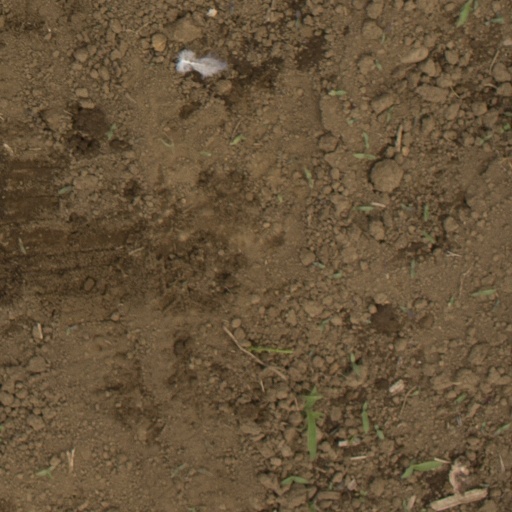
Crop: Jerusalem artichoke